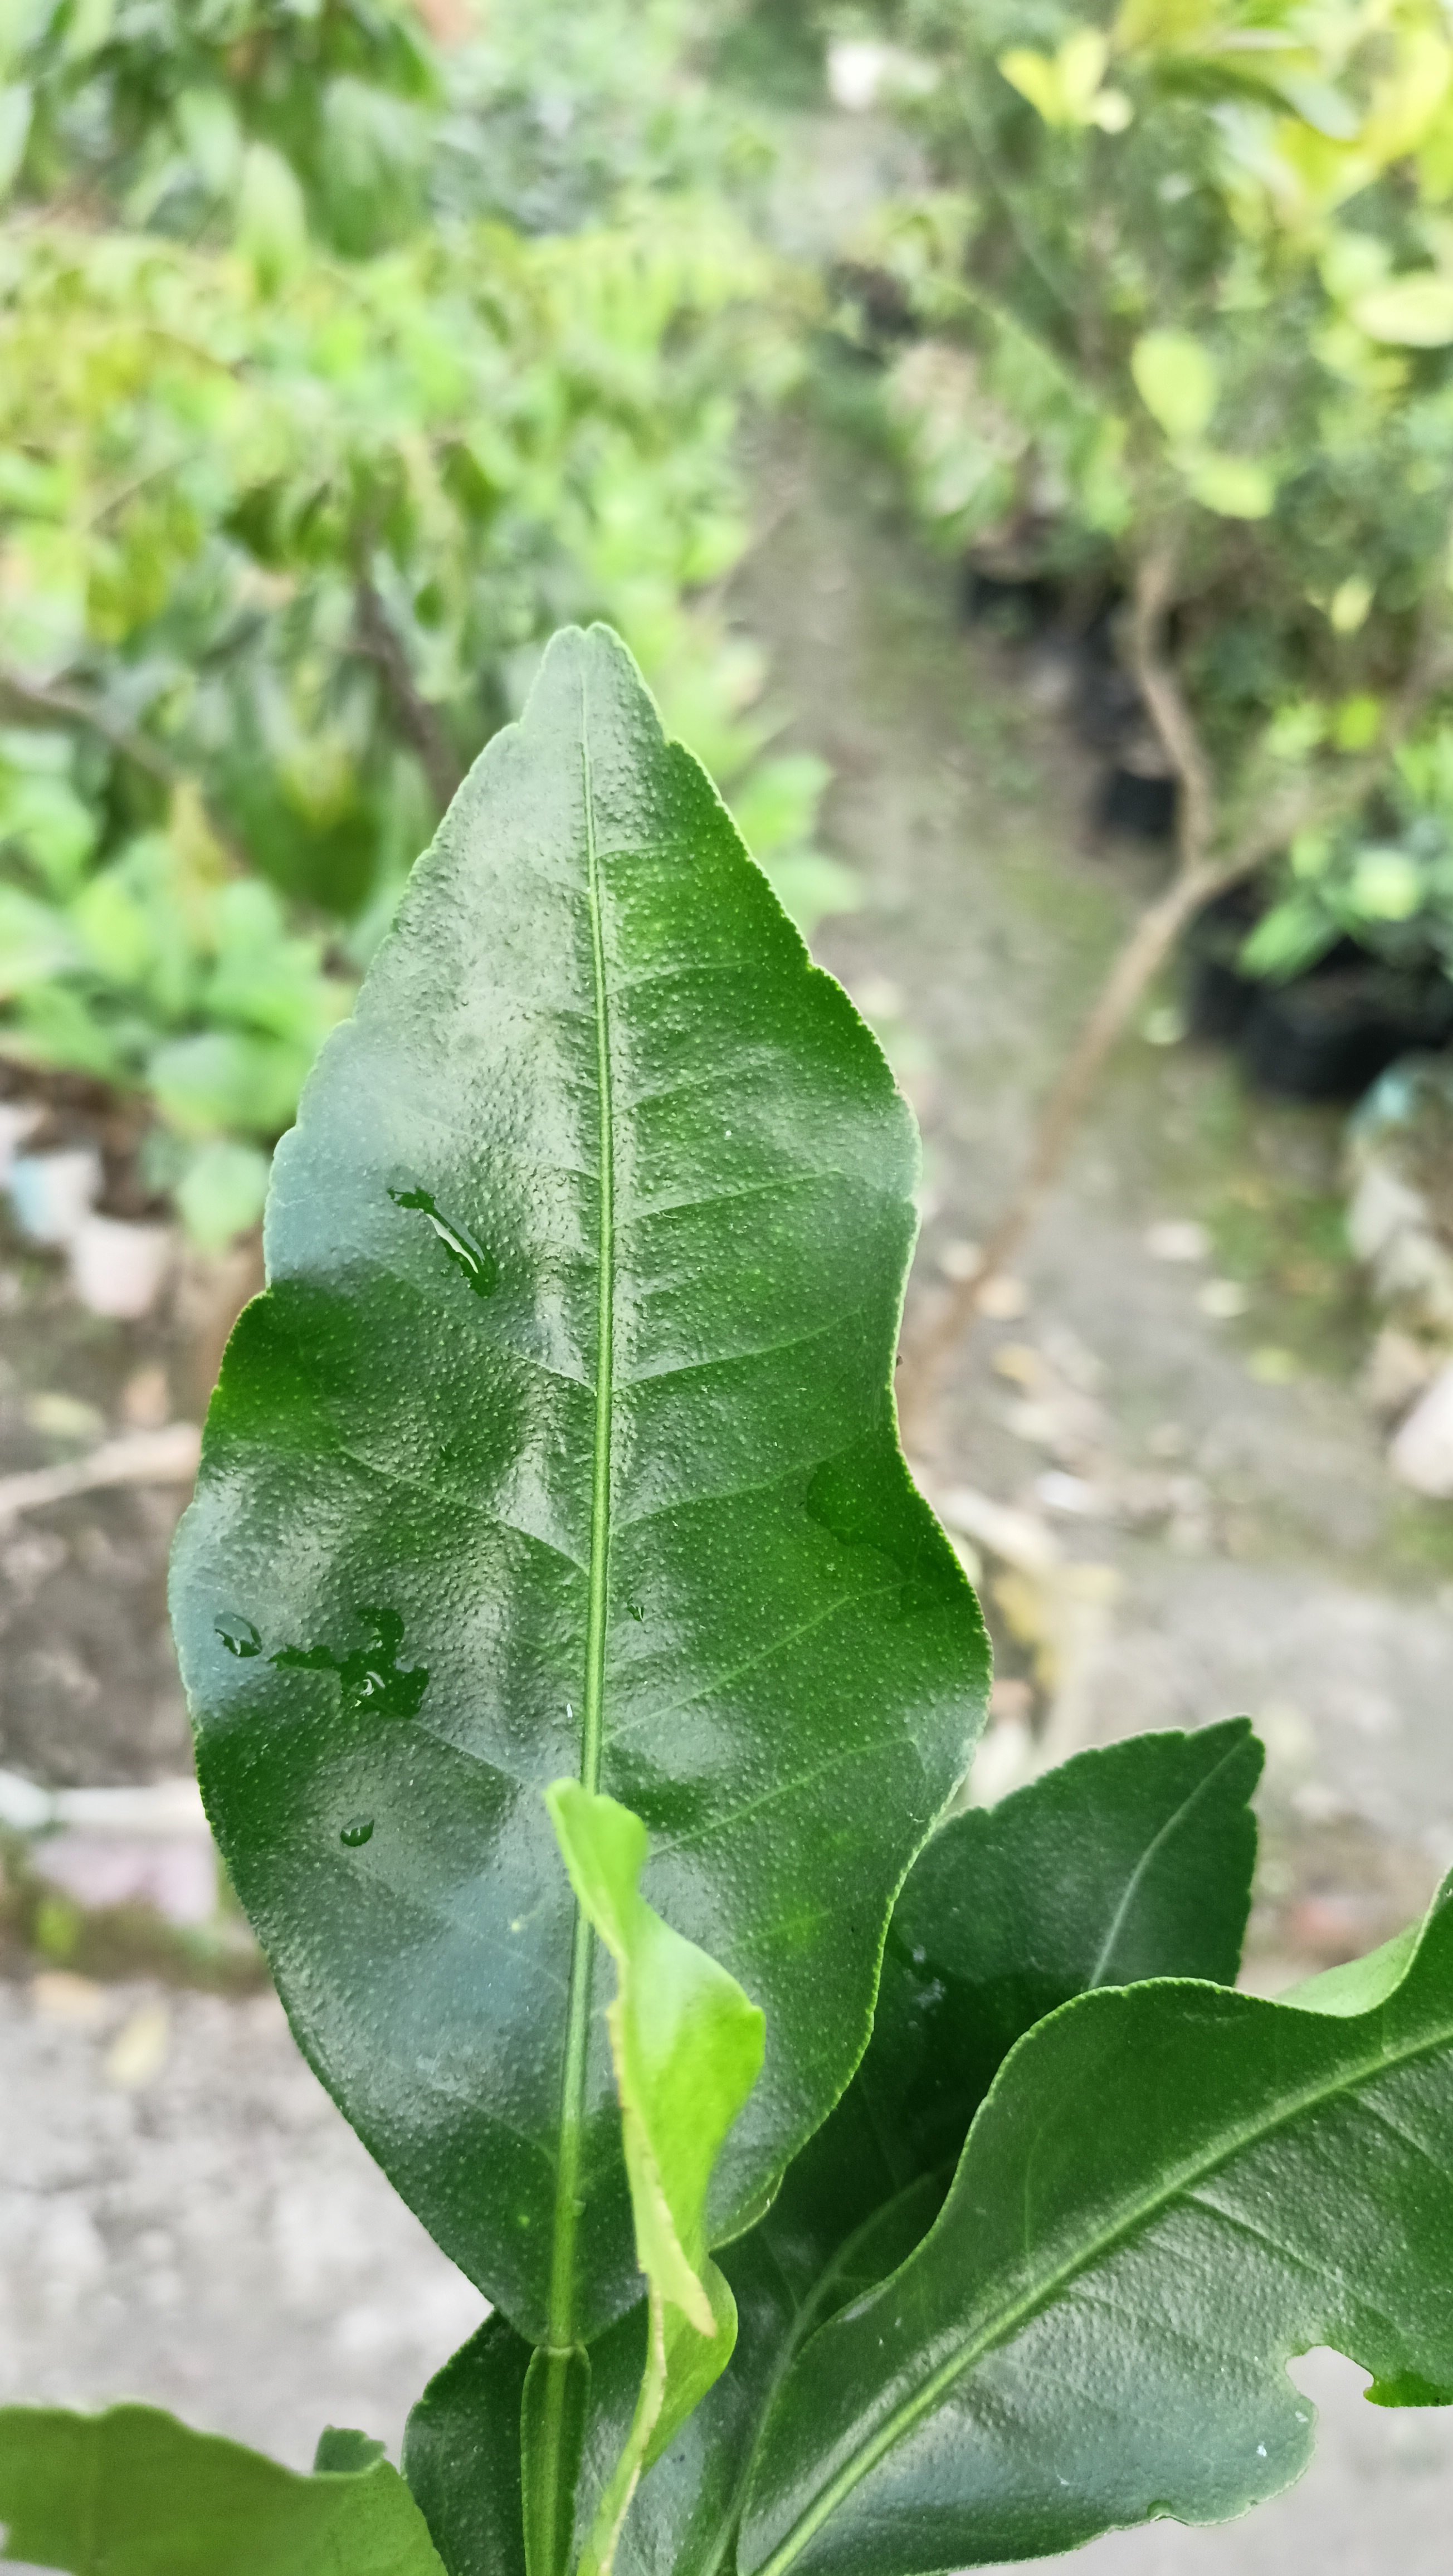
Mandarin leaf variety: Darjeling